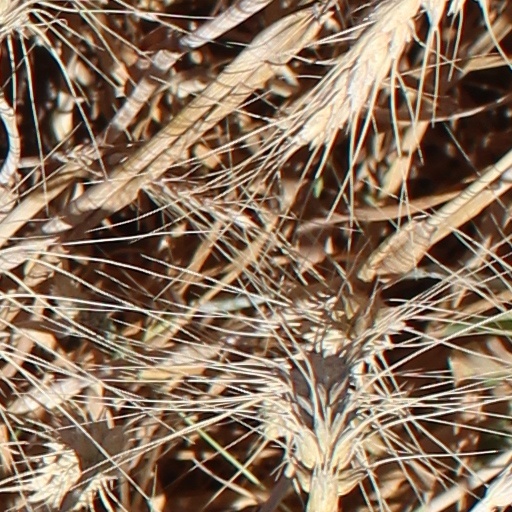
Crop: wheat